MS-DOS

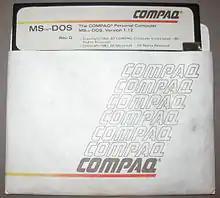
MS-DOS (Compaq-DOS) version 1.12 (based on MS-DOS 1.25) for Compaq Personal Computer

Popular because of reliability and use of less memory than version 3. Support for IBM's XT 10 MB hard disk drives, support up to 16 MB or 32 MB FAT12-formatted hard disk drives depending on the formatting tool shipped by OEMs, user-installable device drivers, tree-structure filing system, Unix-like inheritable redirectable file handles, non-multitasking child processes an improved Terminate and Stay Resident (TSR) API, environment variables, device driver support, FOR and GOTO loops in batch files, ANSI.SYS.